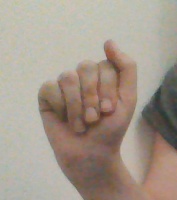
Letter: saad